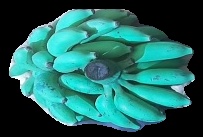
Variety: elakki-bale
Grade: grade3